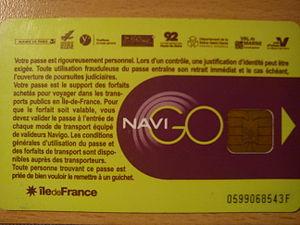
Verso d'une Carte imagine'R.
La carte Imagine'R est un titre de transport destiné aux scolaires, étudiants et apprentis d'Île-de-France qui ont entre 12 et 26 ans. Valable un an, elle permet d'utiliser les différents transports en commun de la région, comme le métro, le bus, le tramway, ou le RER.